Dougga

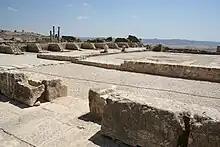
The remains of the market

The market dates from the middle of the 1st century. It took the form of a square in size, surrounded by a portico and shops on two sides. The northern side had a portico, while an exedra occupied the southern side. The exedra probably housed a statue of Mercury.